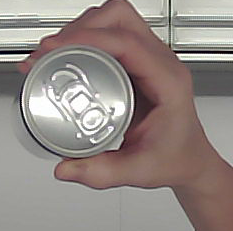
Product: redbull_energydrink